Artillery

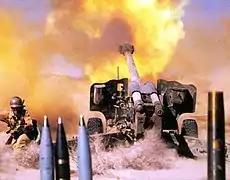
152 mm howitzer D-20 during the Iran–Iraq War

His gun was also a breech-loader. Although attempts at breech-loading mechanisms had been made since medieval times, the essential engineering problem was that the mechanism could not withstand the explosive charge. It was only with the advances in metallurgy and precision engineering capabilities during the Industrial Revolution that Armstrong was able to construct a viable solution. The gun combined all the properties that make up an effective artillery piece. The gun was mounted on a carriage in such a way as to return the gun to firing position after the recoil.